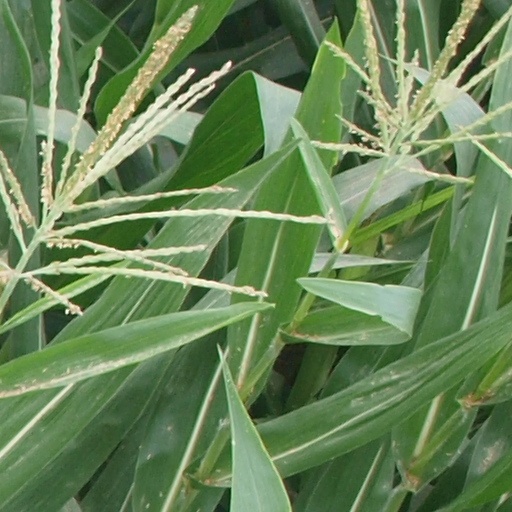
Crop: maize; corn